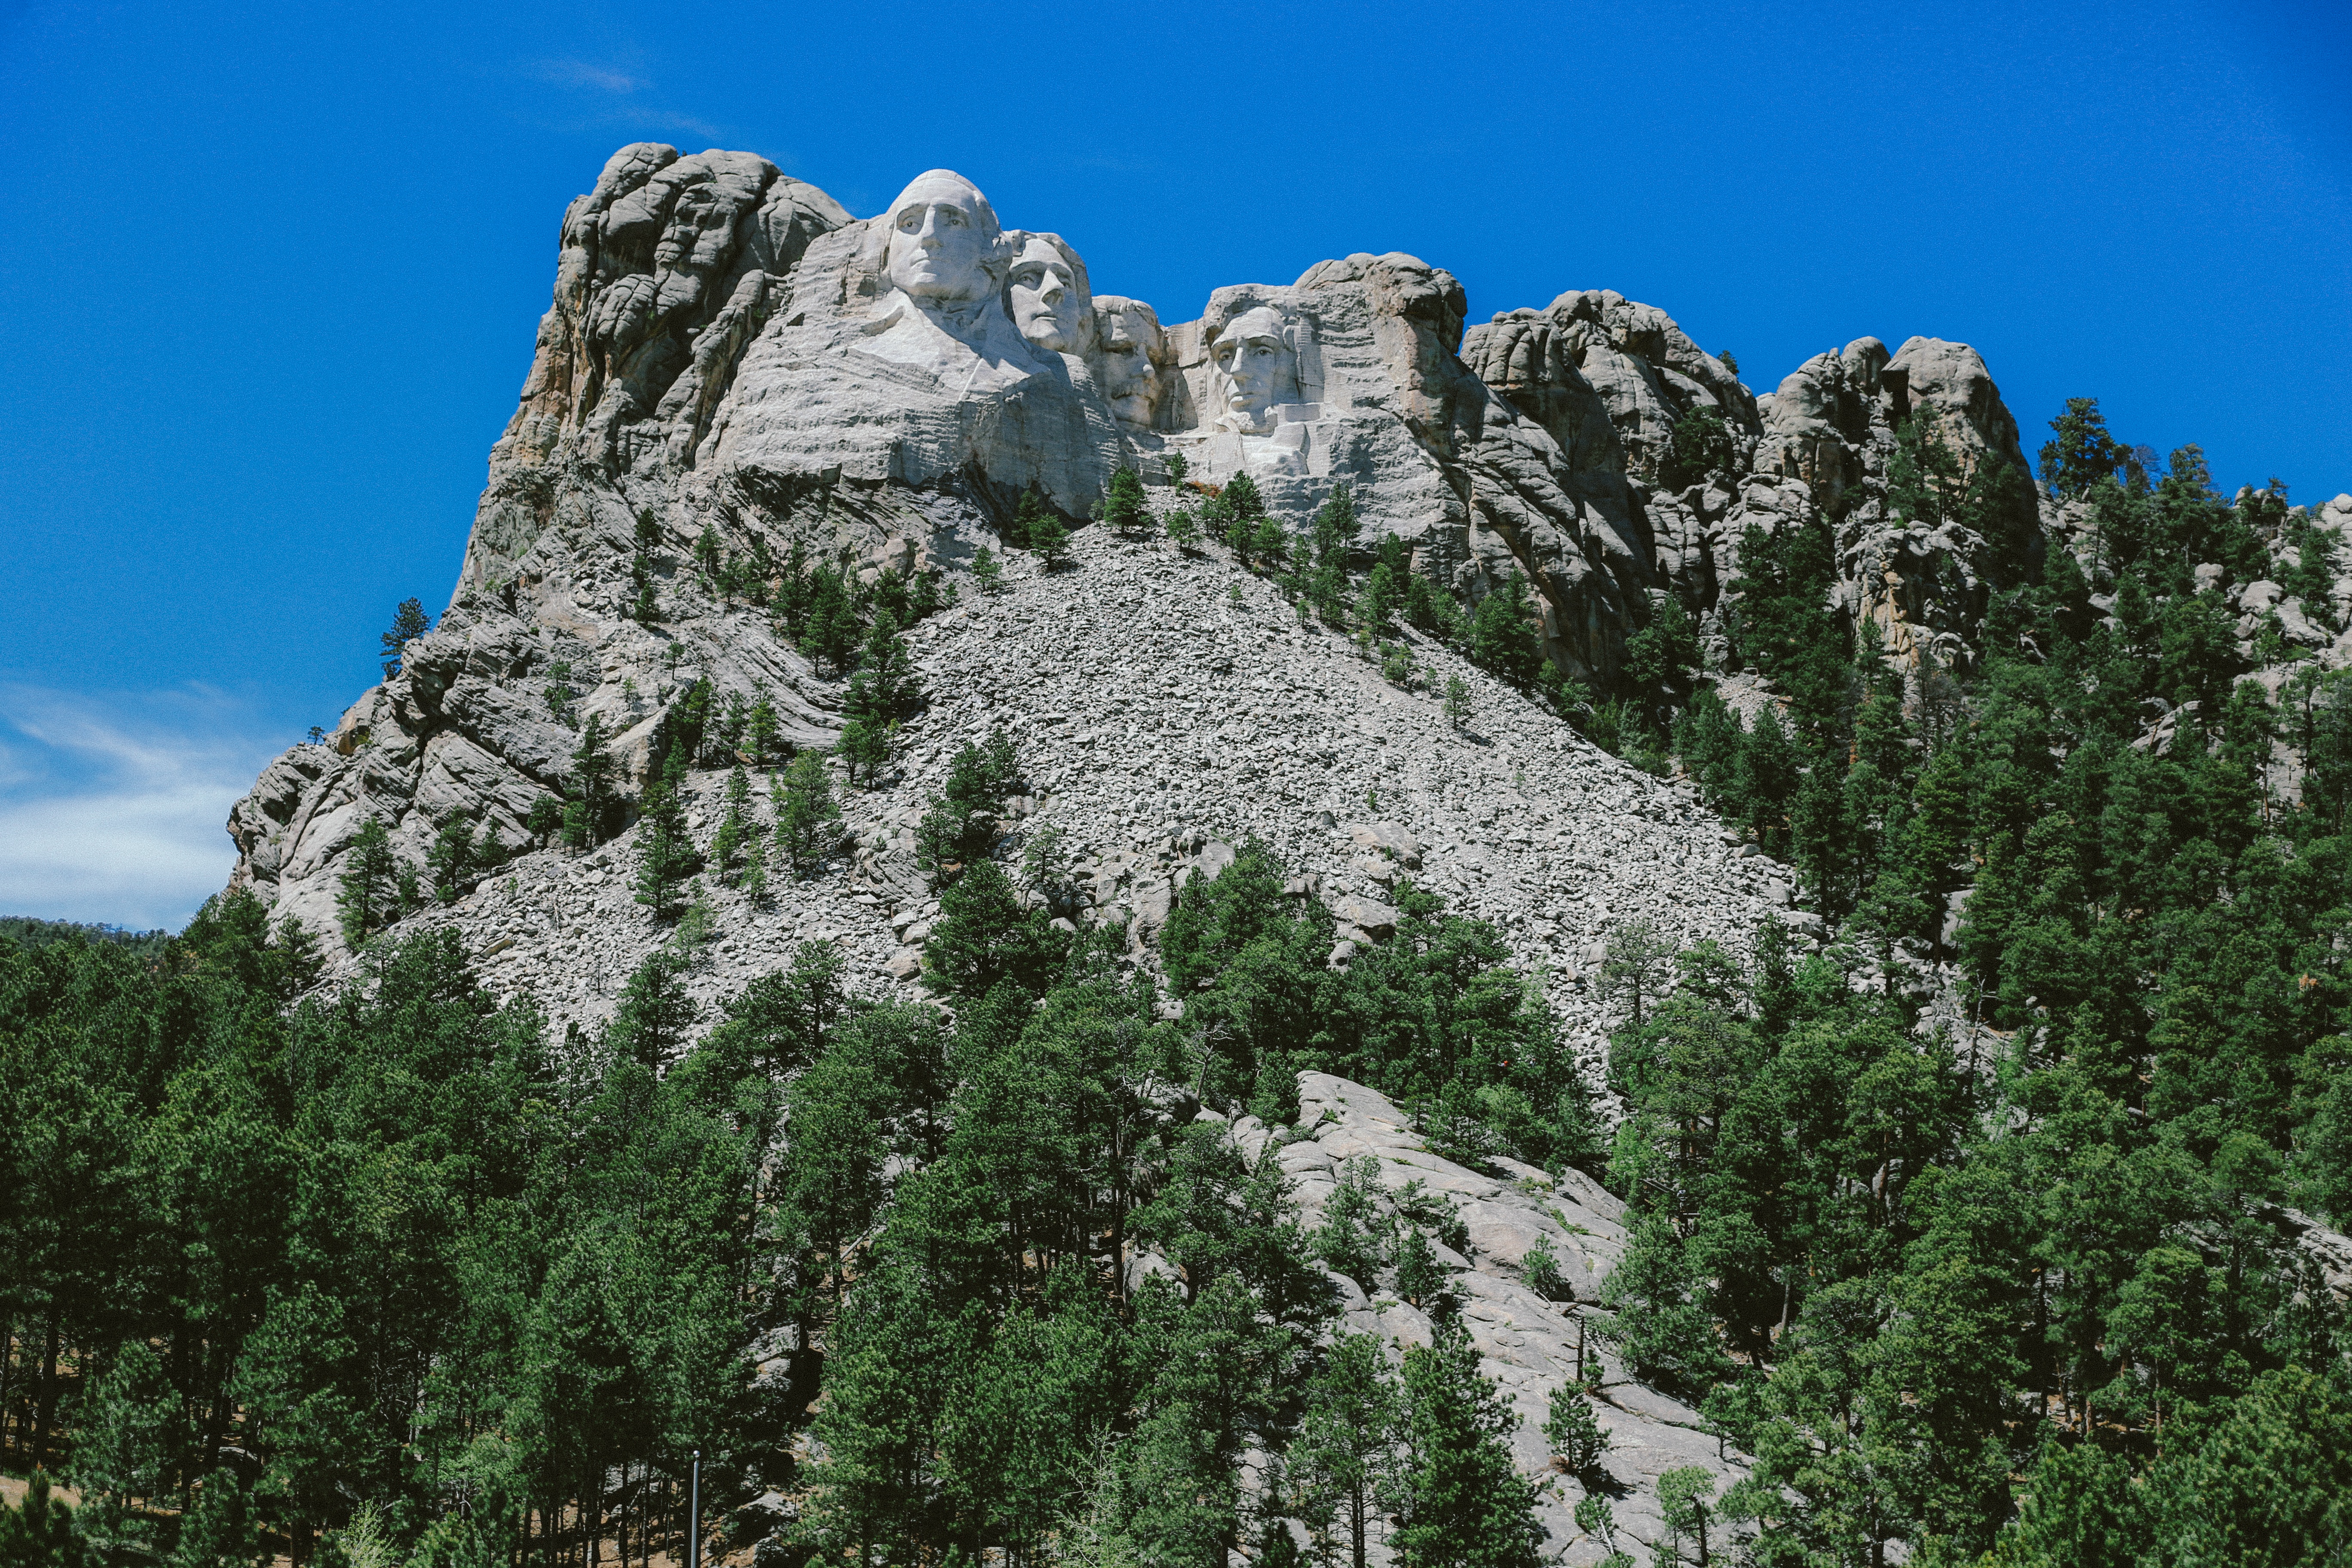
tree, rock, wilderness, walking, mountain, trail, flower, adventure, valley, mountain range, park, terrain, national park, ridge, massif, alps, plateau, ecosystem, landform, biome, geographical feature, mountainous landforms